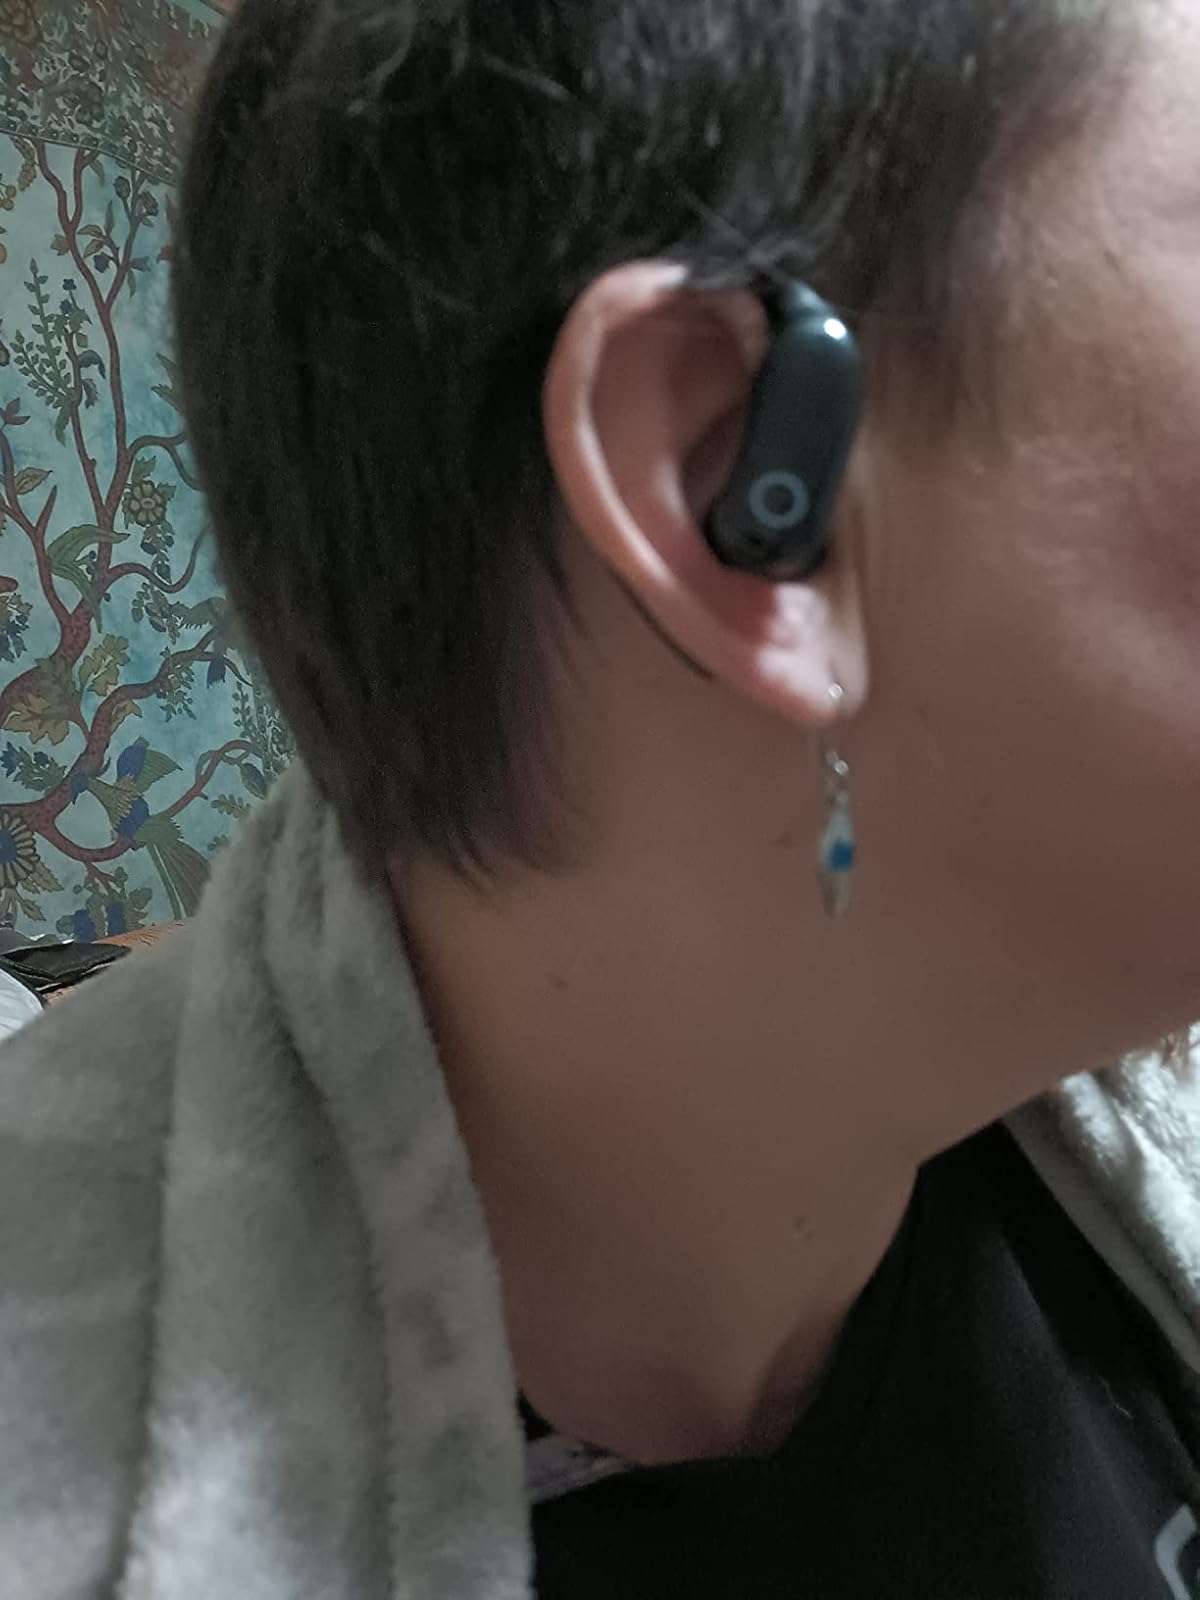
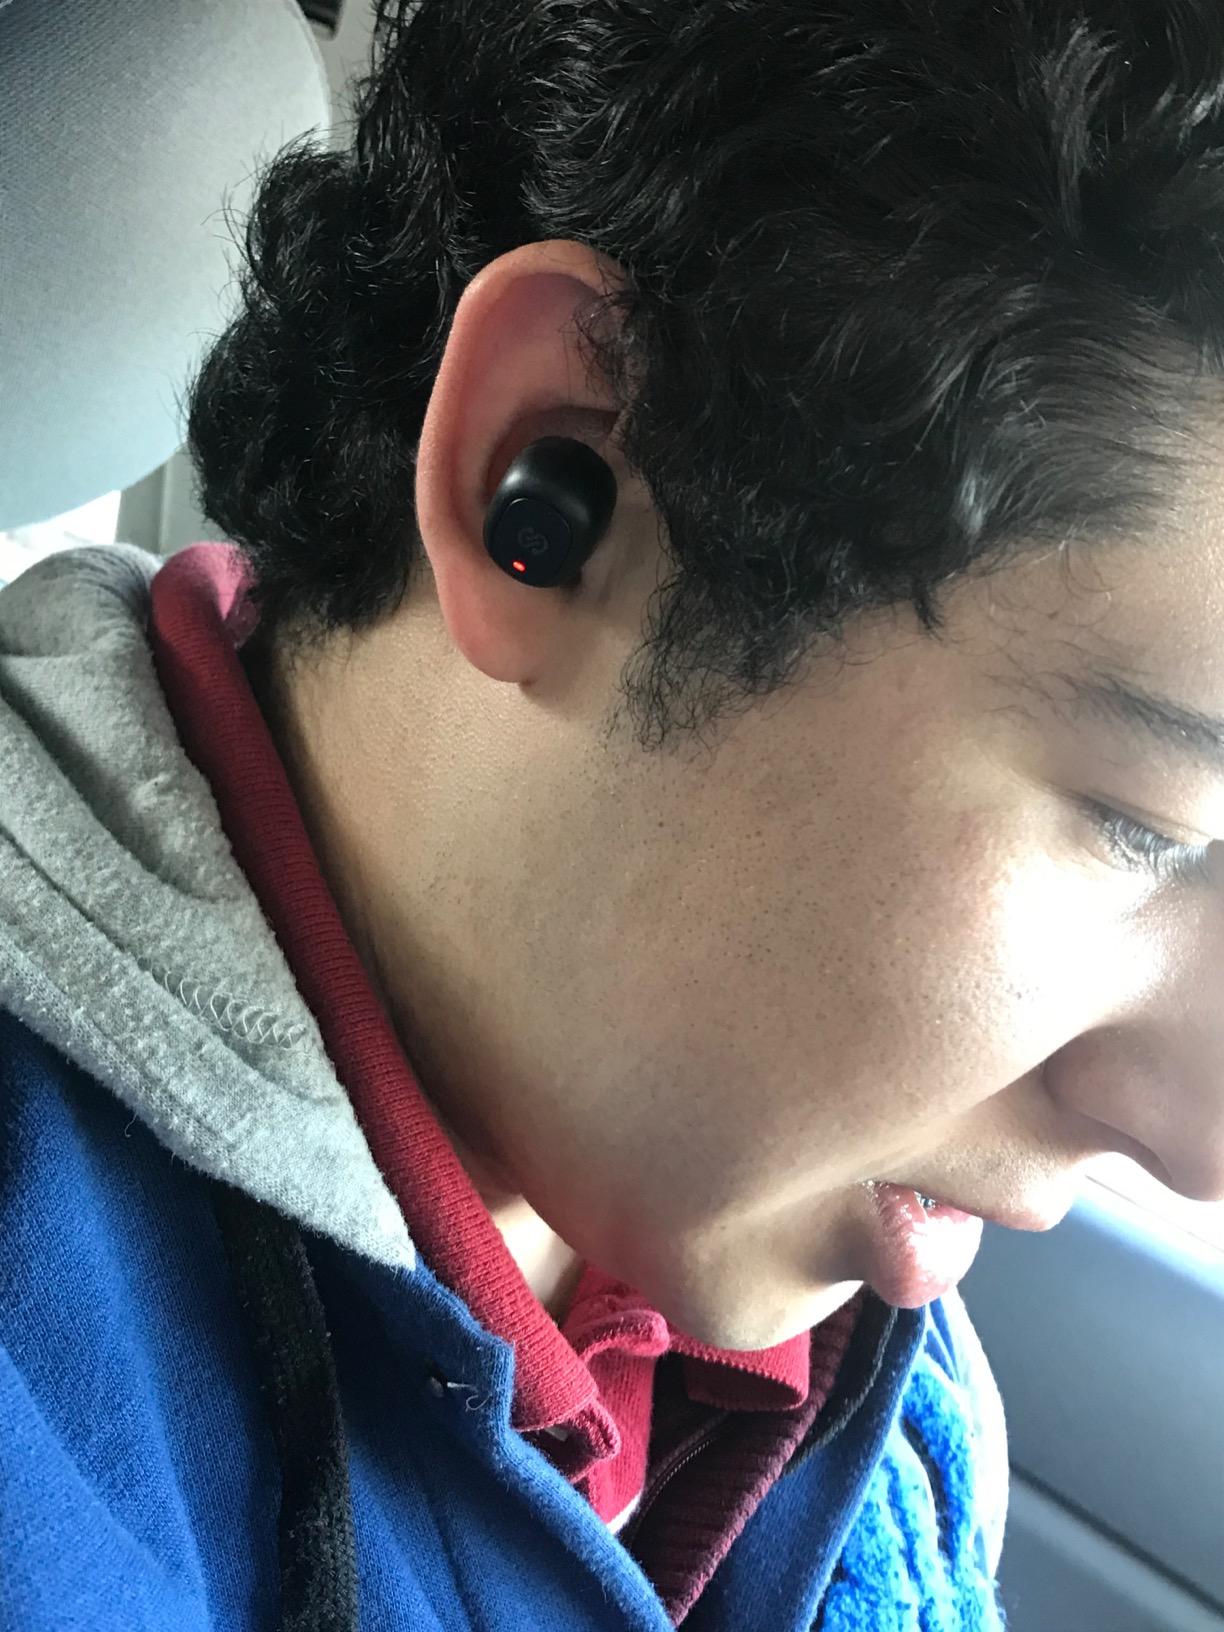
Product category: earbuds
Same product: no